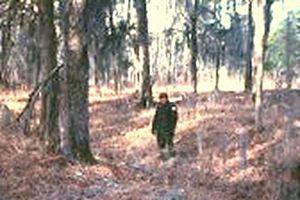
Les National Historic Landmarks de l'Alabama représentent l'histoire de l'Alabama de la période précolombienne jusqu'à nos jours. L'État compte trente-six National Historic Landmarks, qui sont situés dans dix-huit des soixante-sept comtés de l'État. Parmi ces monuments, cinq ont un intérêt militaire, huit sont des exemples importants d'un style architectural particulier, six sont des sites archéologiques, cinq ont joué un rôle dans la lutte des Afro-américains pour les droits civils, et cinq sont associés au développement du Programme spatial des États-Unis. Un des NHL de l'État a par la suite perdu ce statut.